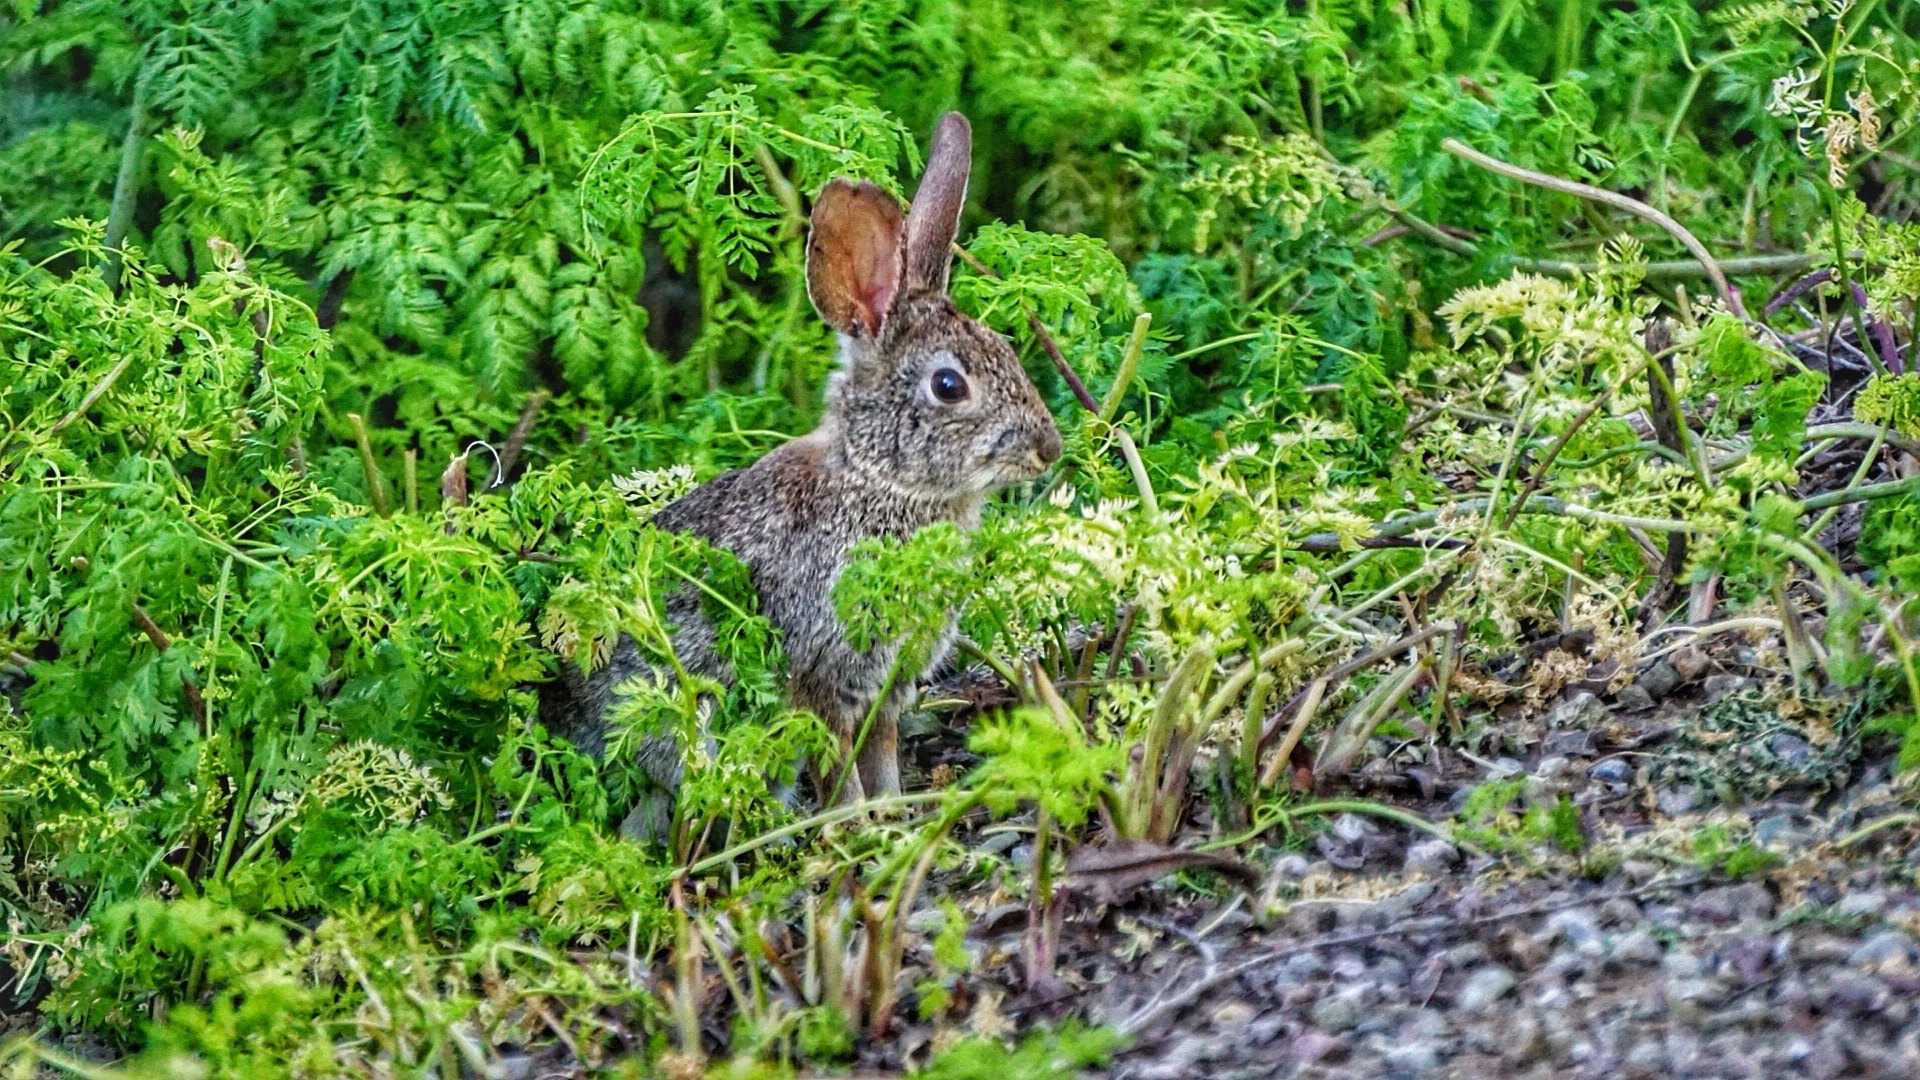
nature, grass, animal, wildlife, jungle, natural, mammal, fauna, rabbit, hare, rainforest, bunny, rabits and hares